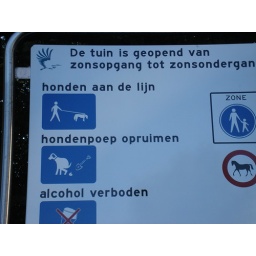
dog sign in Den Haag